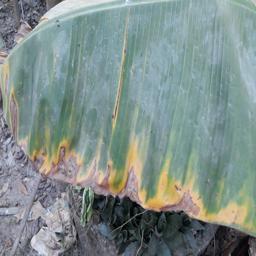
Label: POTASSIUM DEFICIENCY